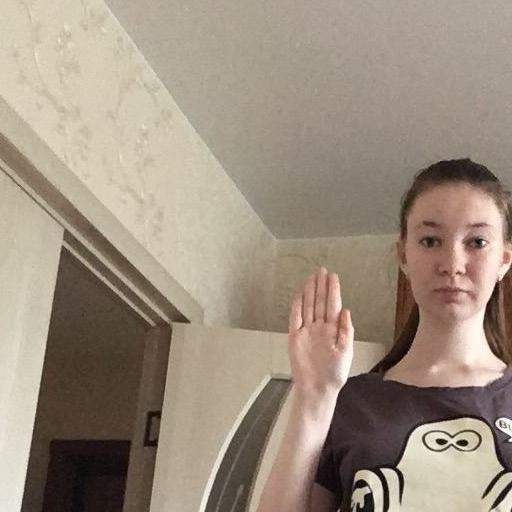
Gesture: stop